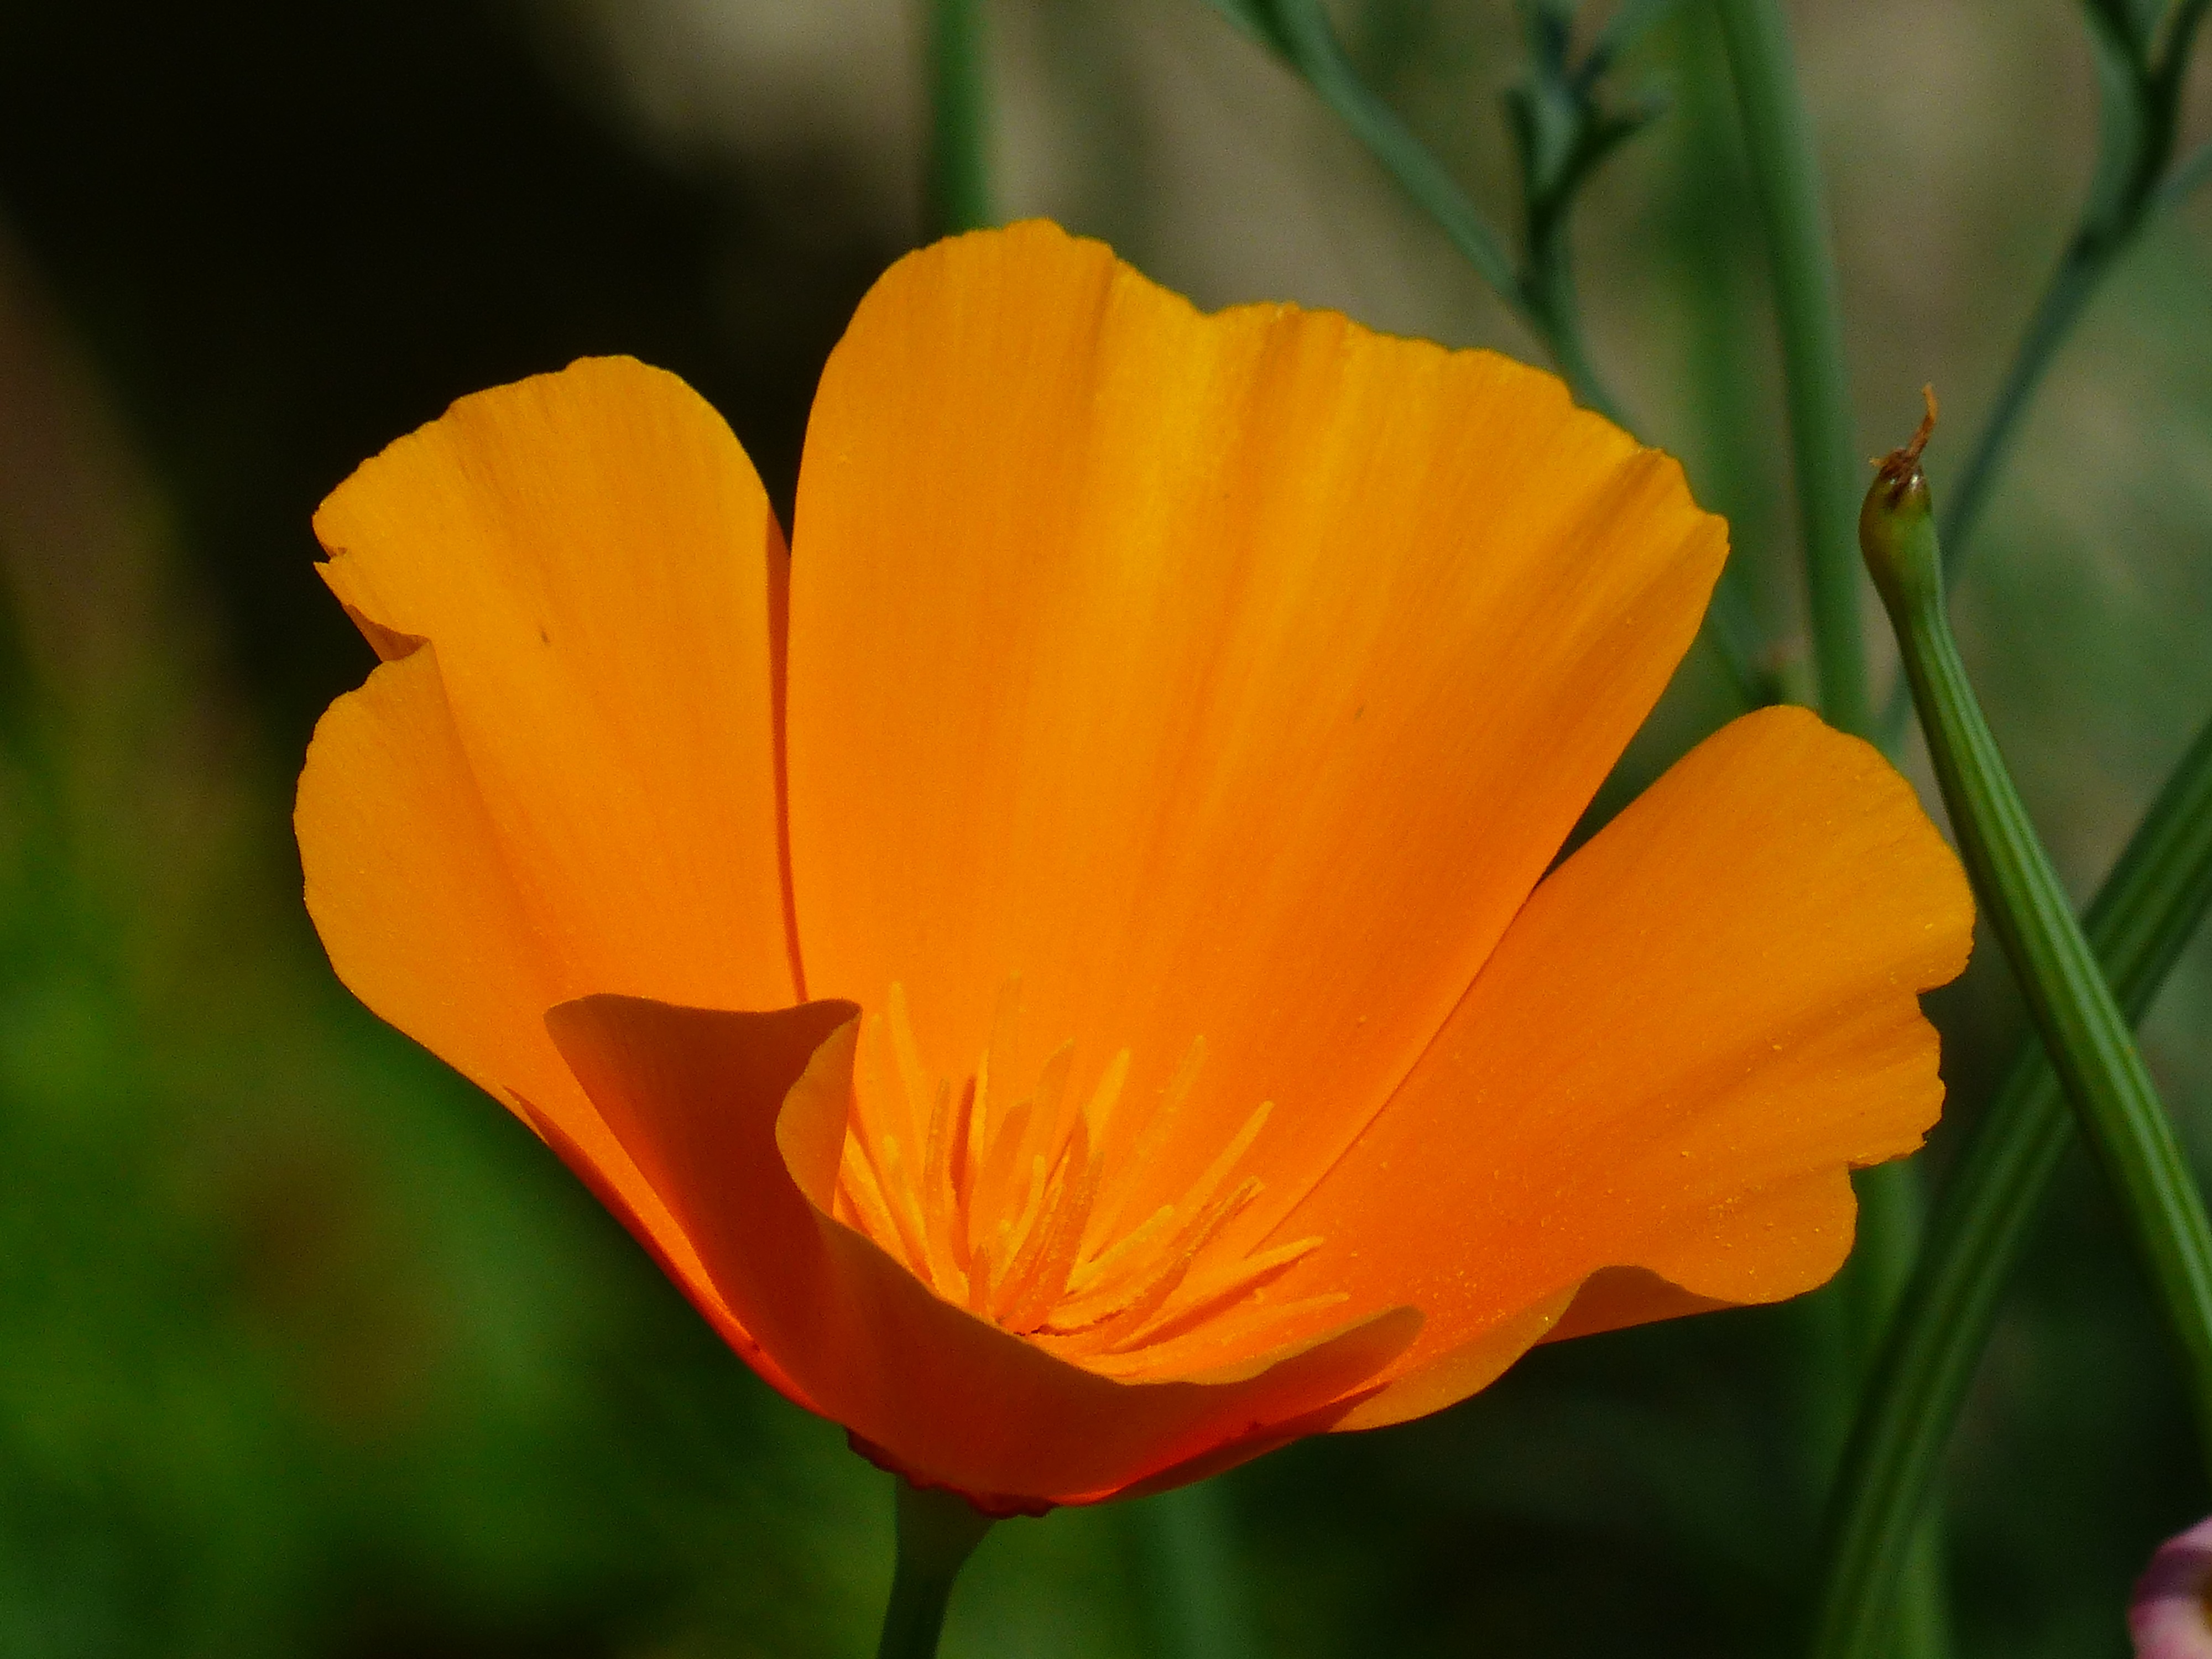
blossom, plant, flower, petal, bloom, orange, color, botany, colorful, yellow, flora, wildflower, poppy flower, sleepy, petals, bright, stamen, poppy, papaveraceae, coquelicot, macro photography, flowering plant, mohngewaechs, eschscholzia californica, gold poppy, annual plant, plant stem, land plant, poppy family, california kappenmohn